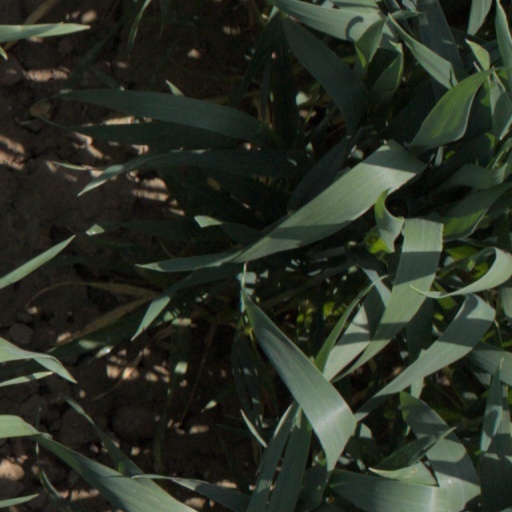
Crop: wheat